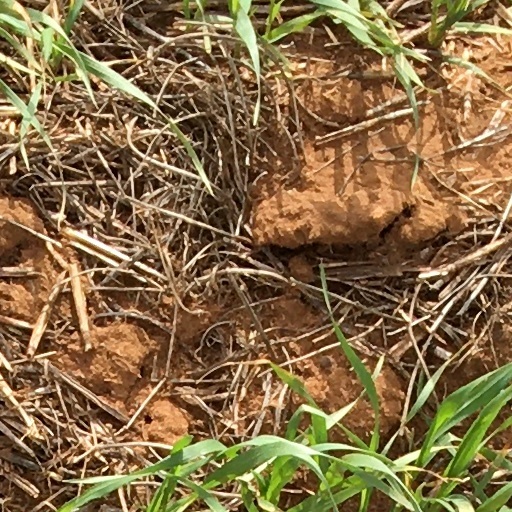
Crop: wheat